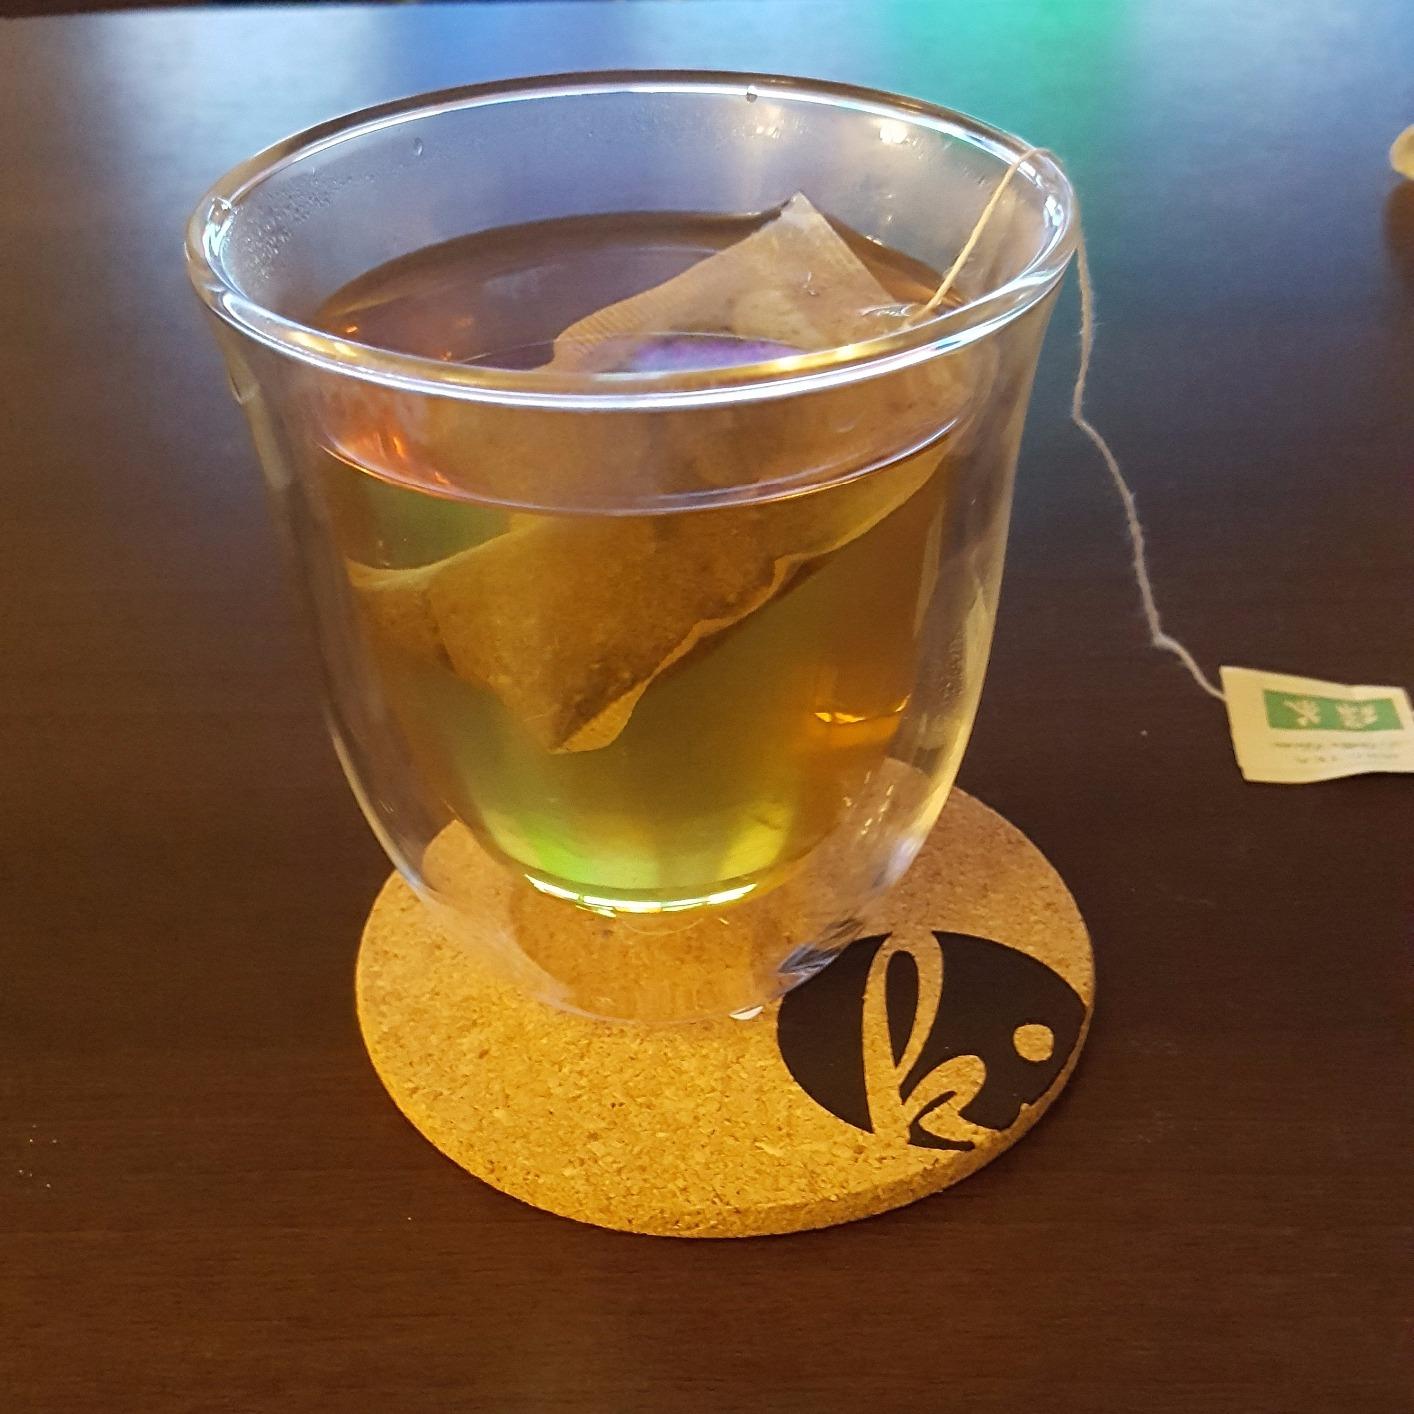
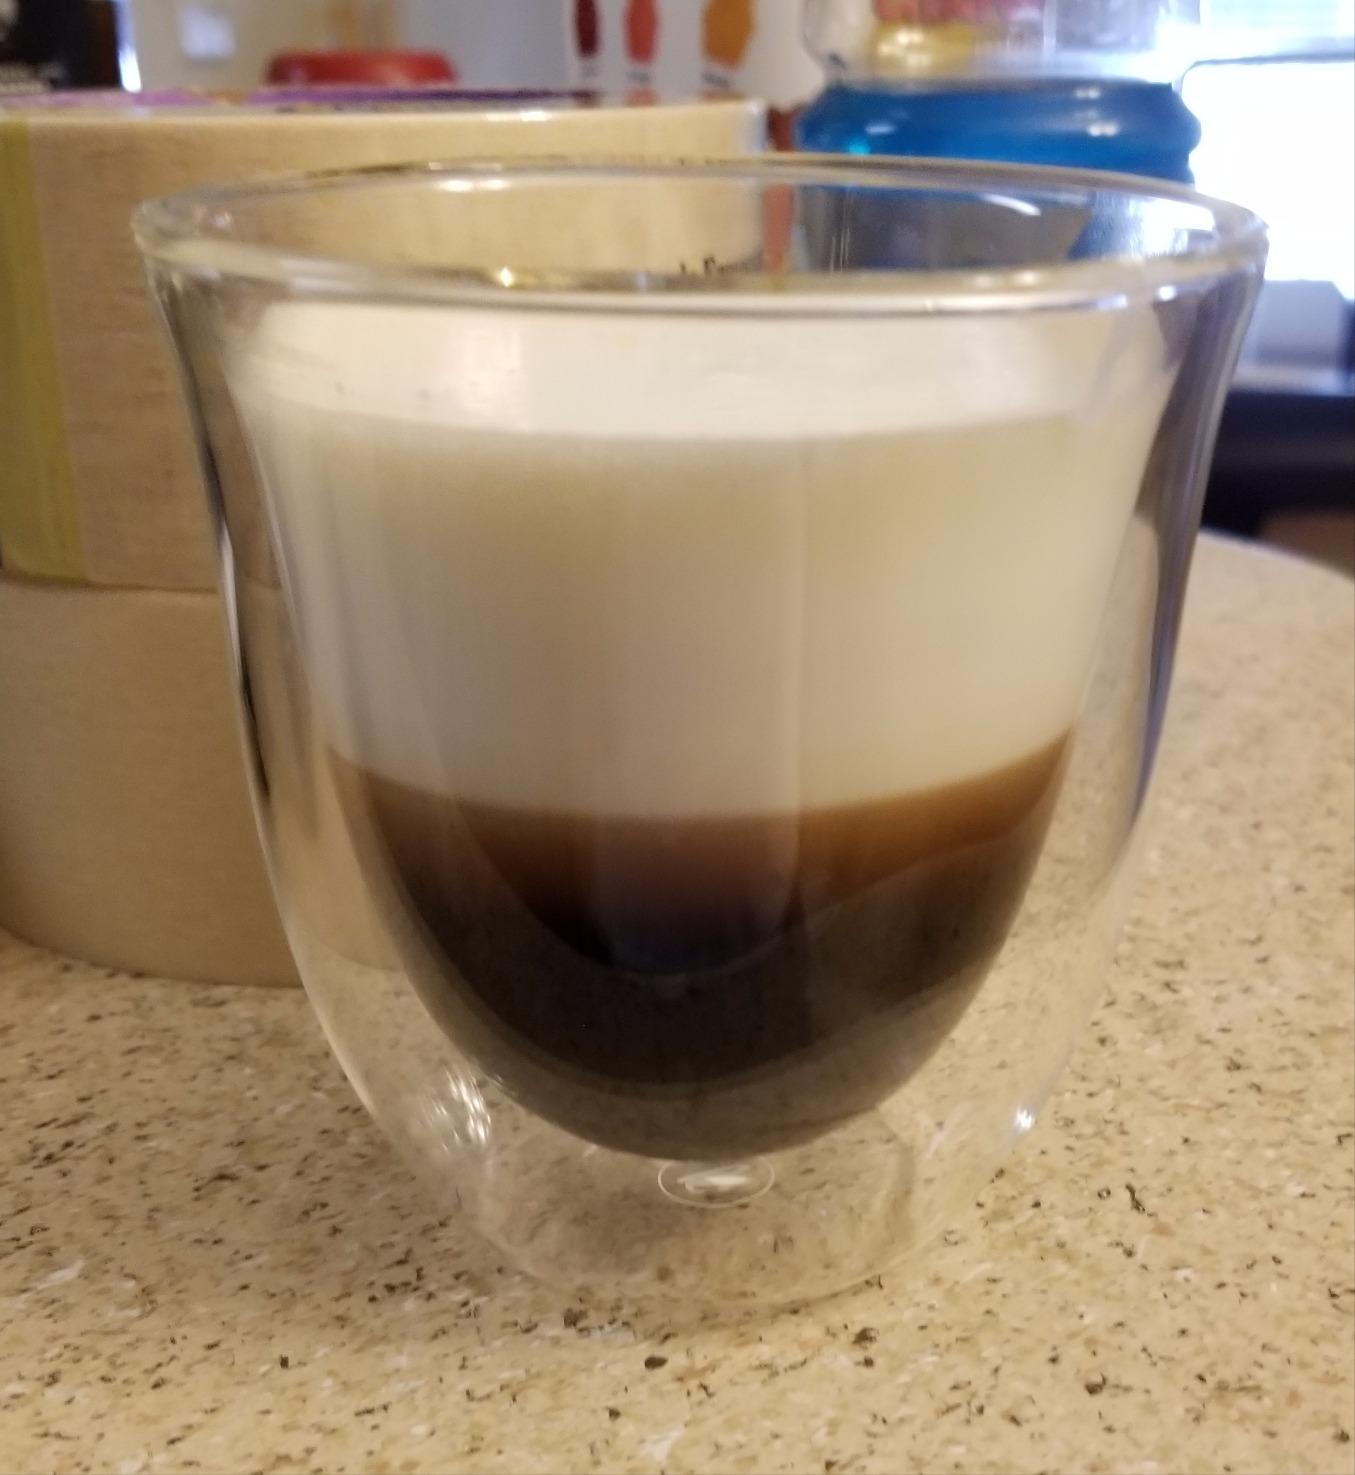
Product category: items_mug
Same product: yes